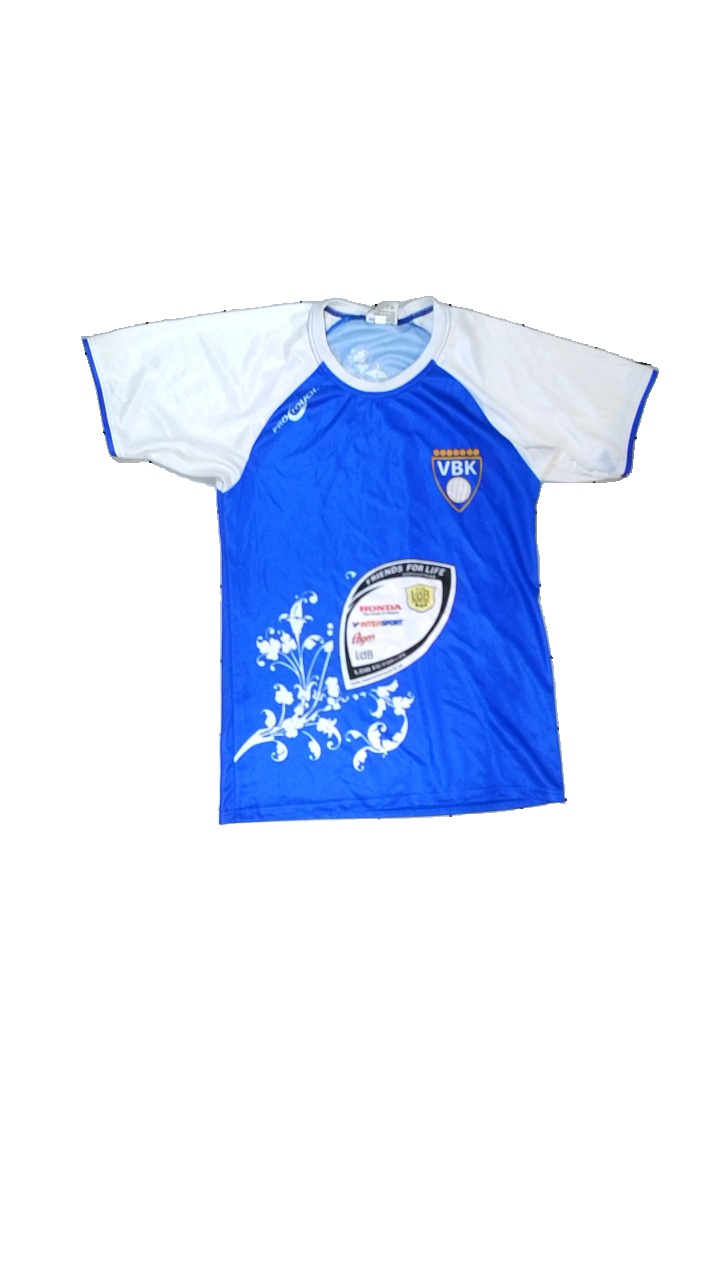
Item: T-shirt (Ladies)
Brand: Pro Touch
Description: blå tränings t-shirt med reklam loggor på
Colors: Blue, White
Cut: Regular
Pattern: Logo print
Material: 100% polyester
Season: All
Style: Sports
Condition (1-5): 3
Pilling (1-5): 5
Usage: Export
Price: <50